Ülar Mark

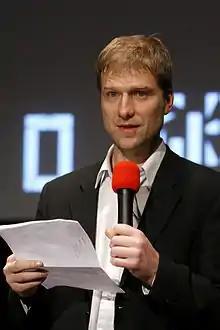
Ülar Mark (2008)

He graduated from the Department of Architecture of the Tallinn University of Art (today's Estonian Academy of Arts) in 1995.